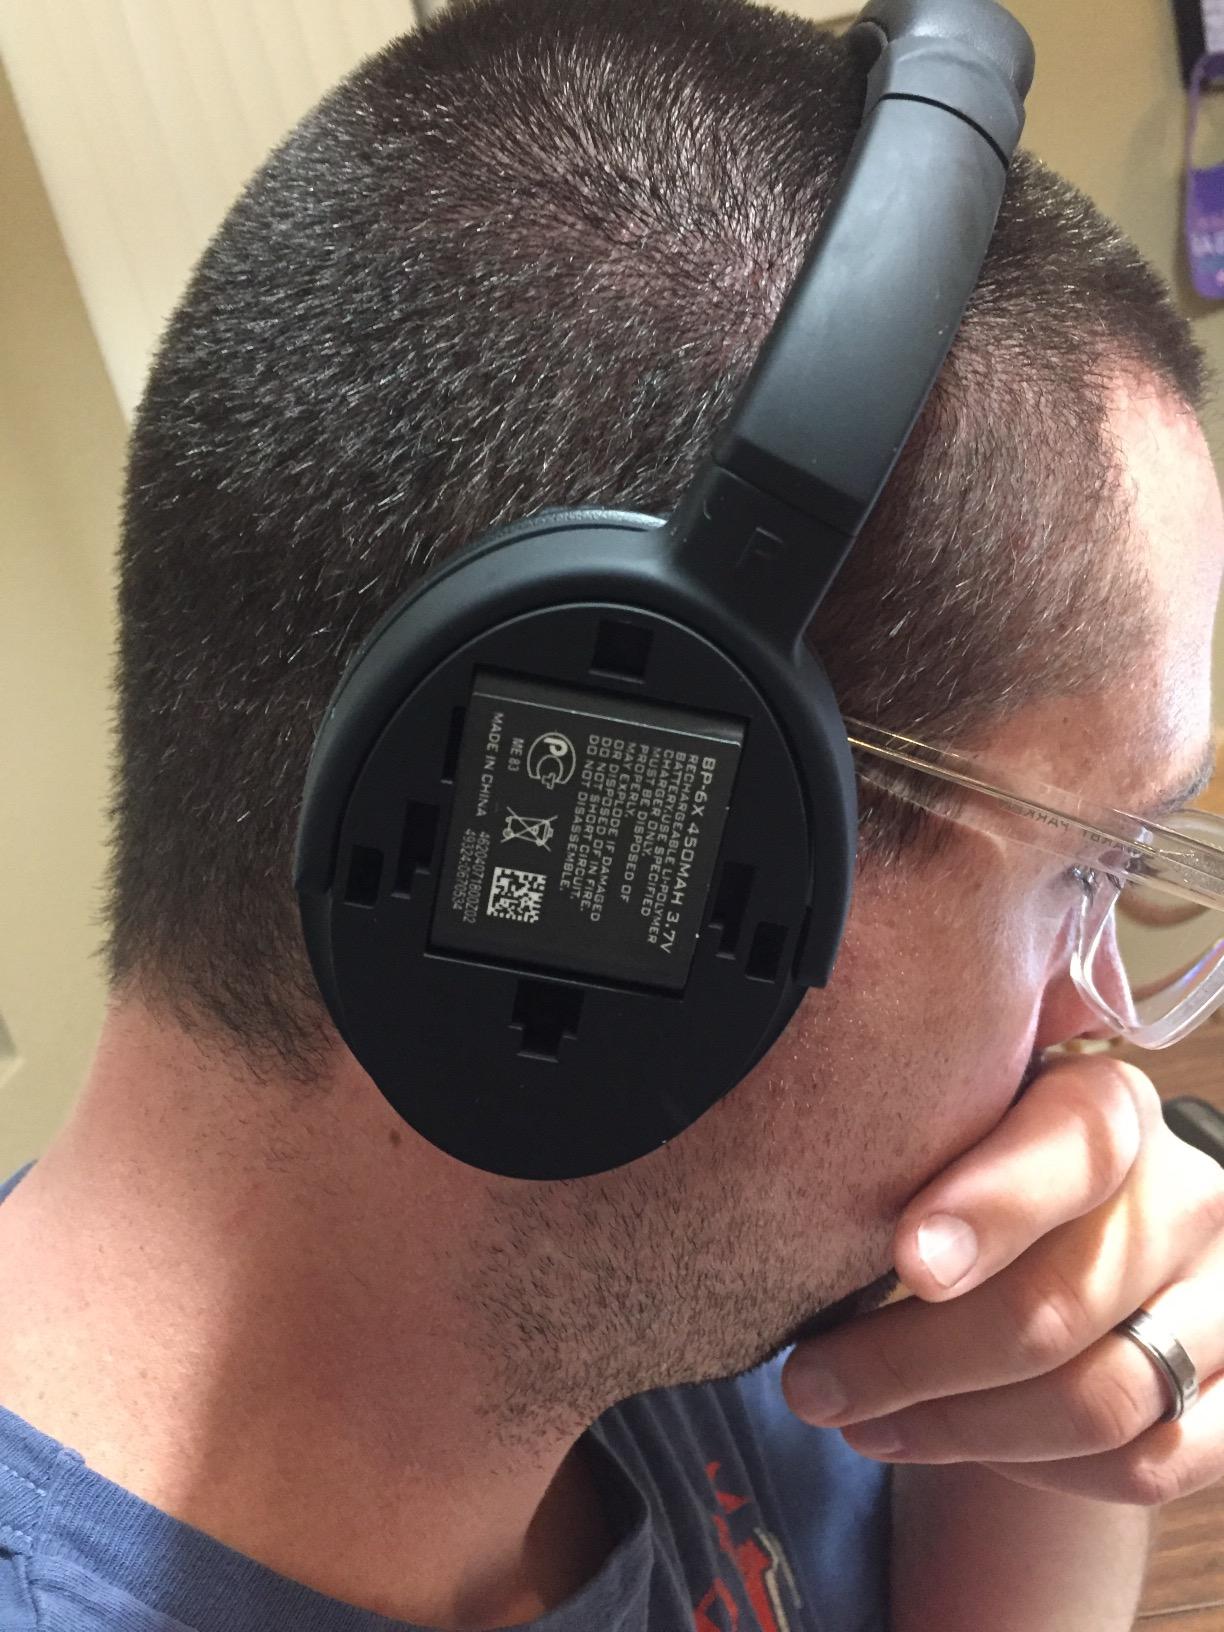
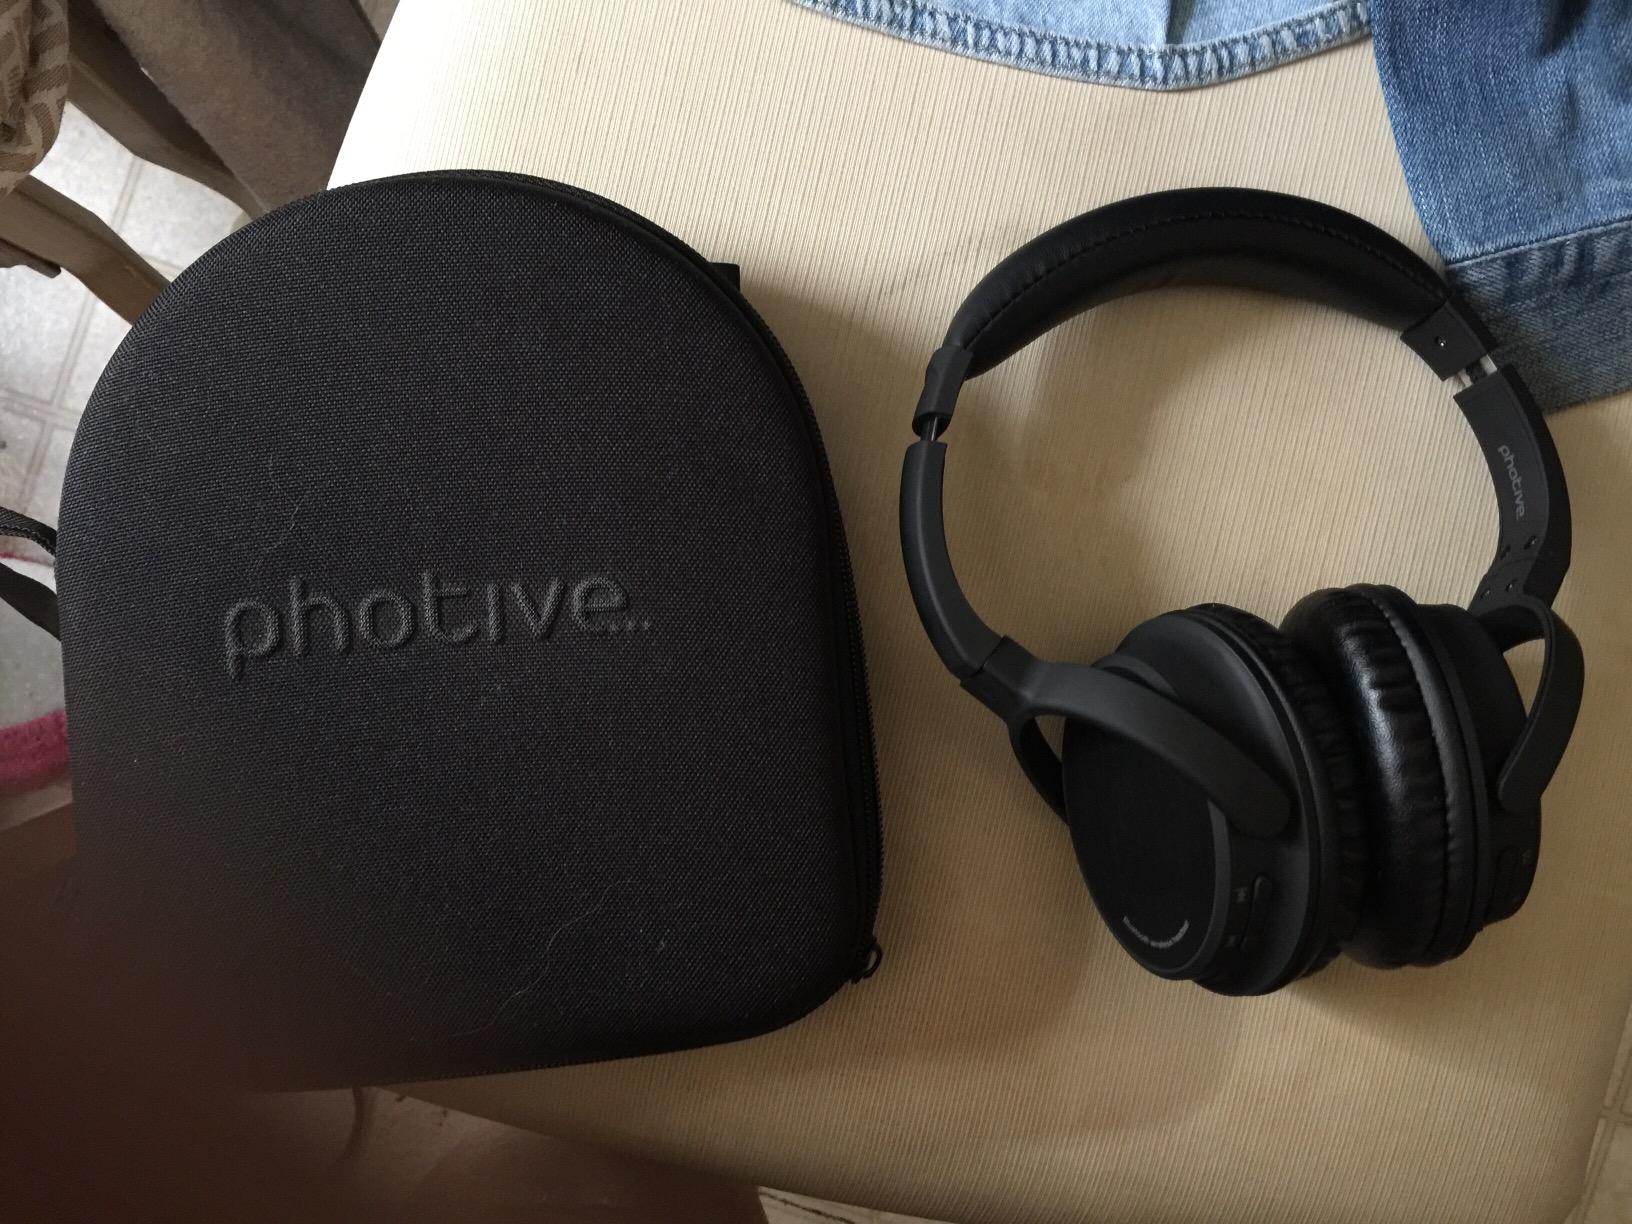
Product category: headphones
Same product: yes